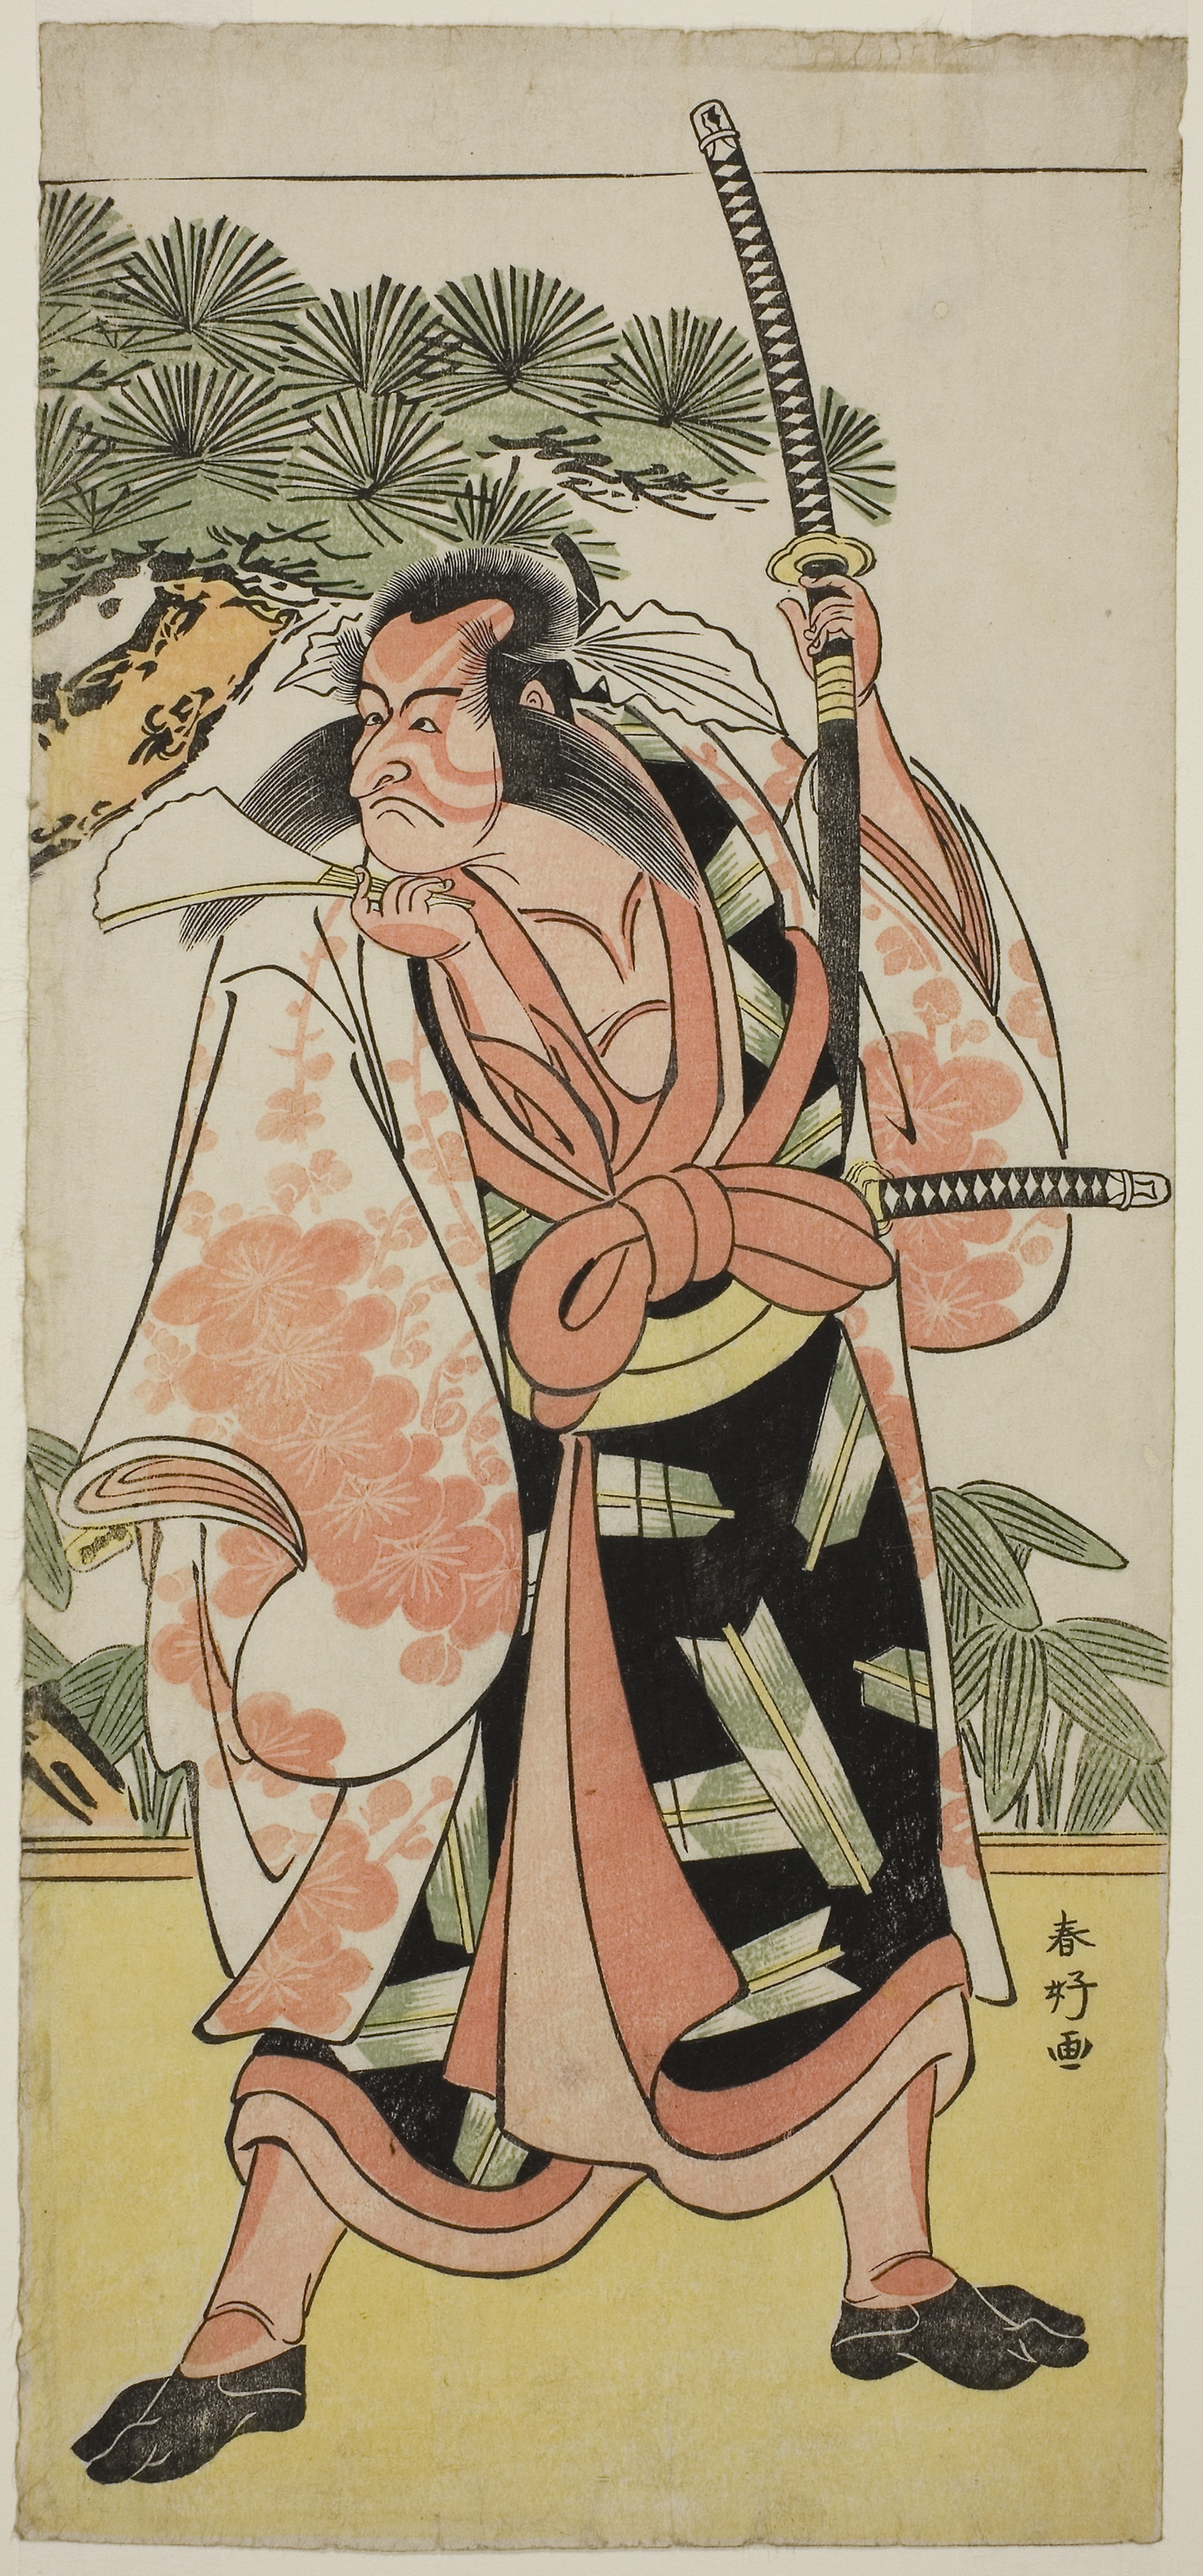
art, illustration, painting, prophet, miniature, fictional character, mythology